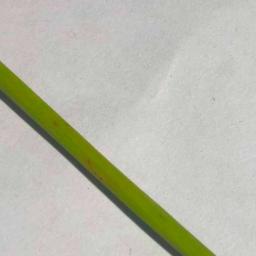
Label: Rice___Brown_Spot